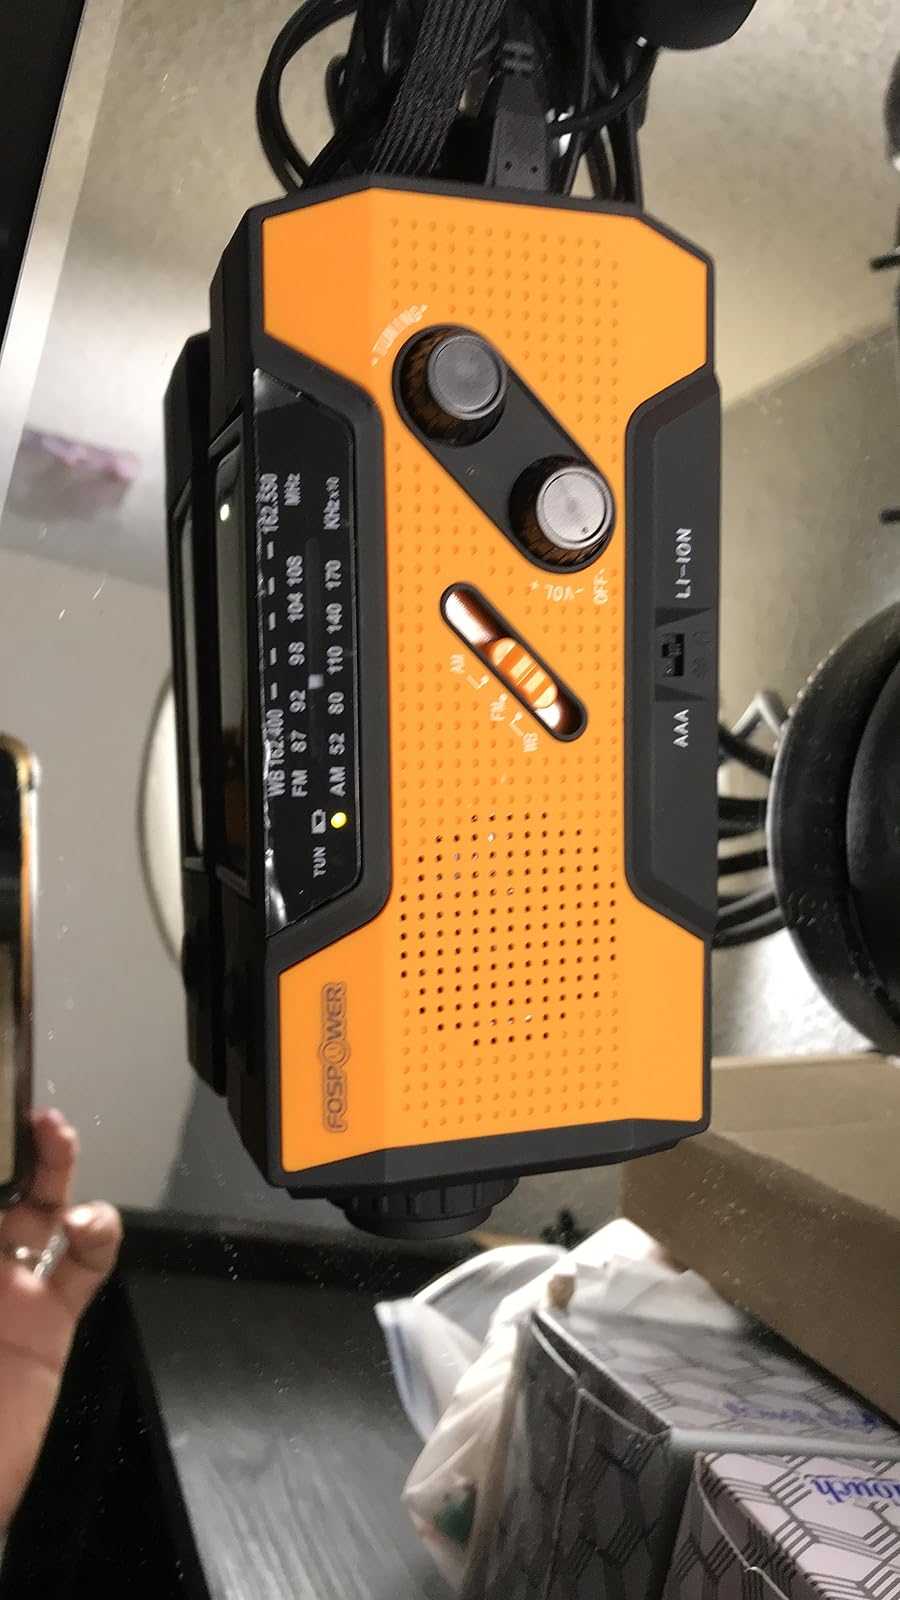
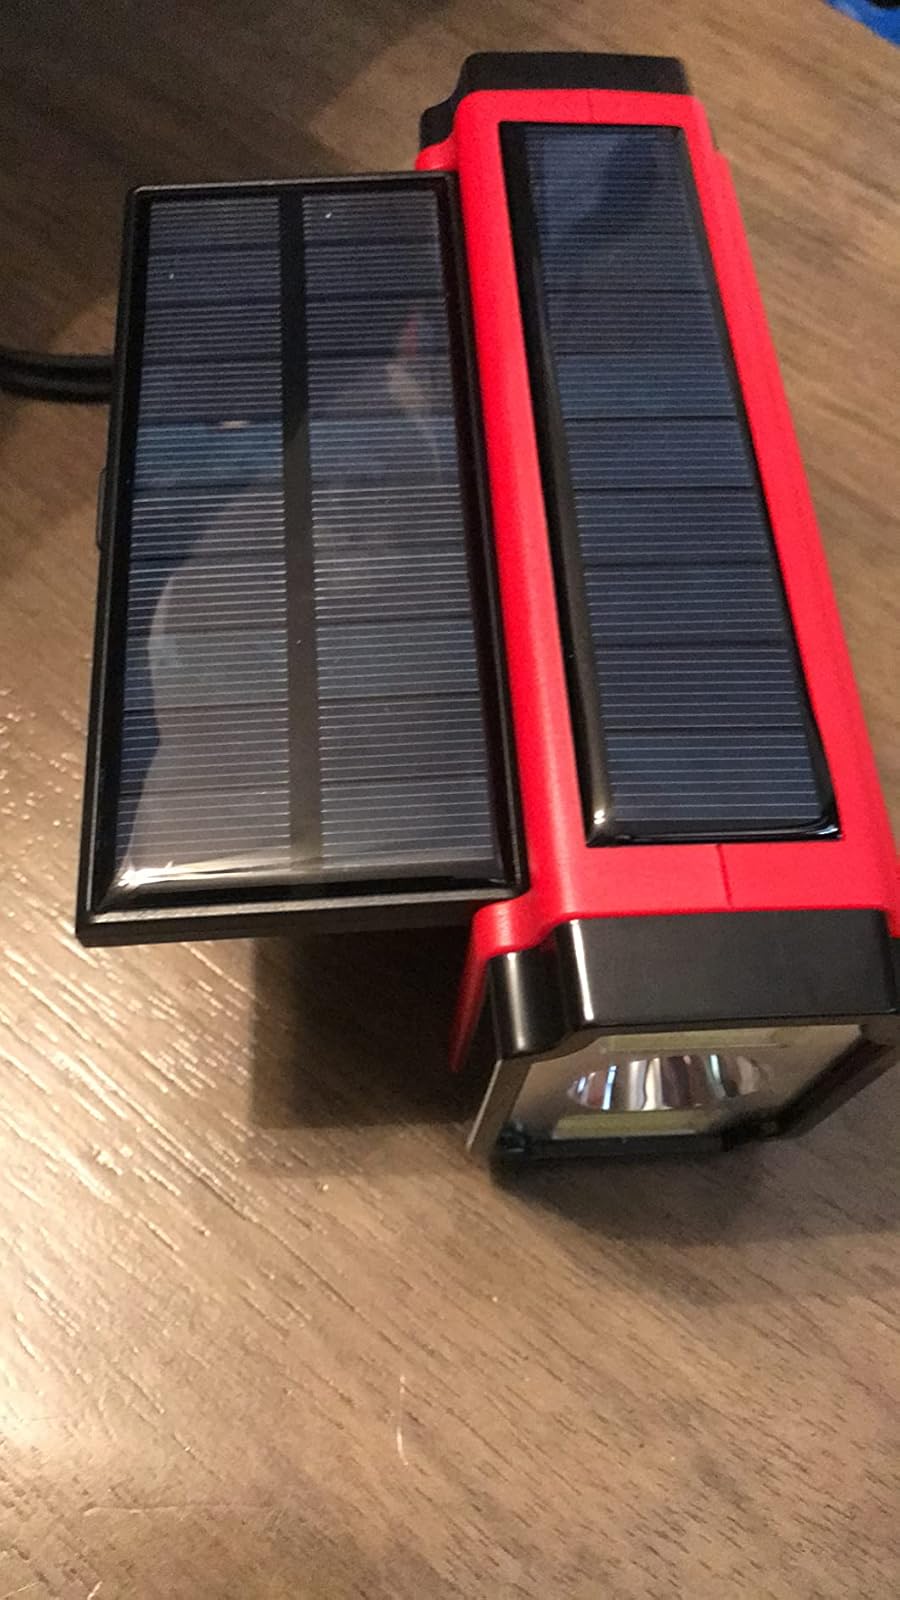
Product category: radio
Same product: no